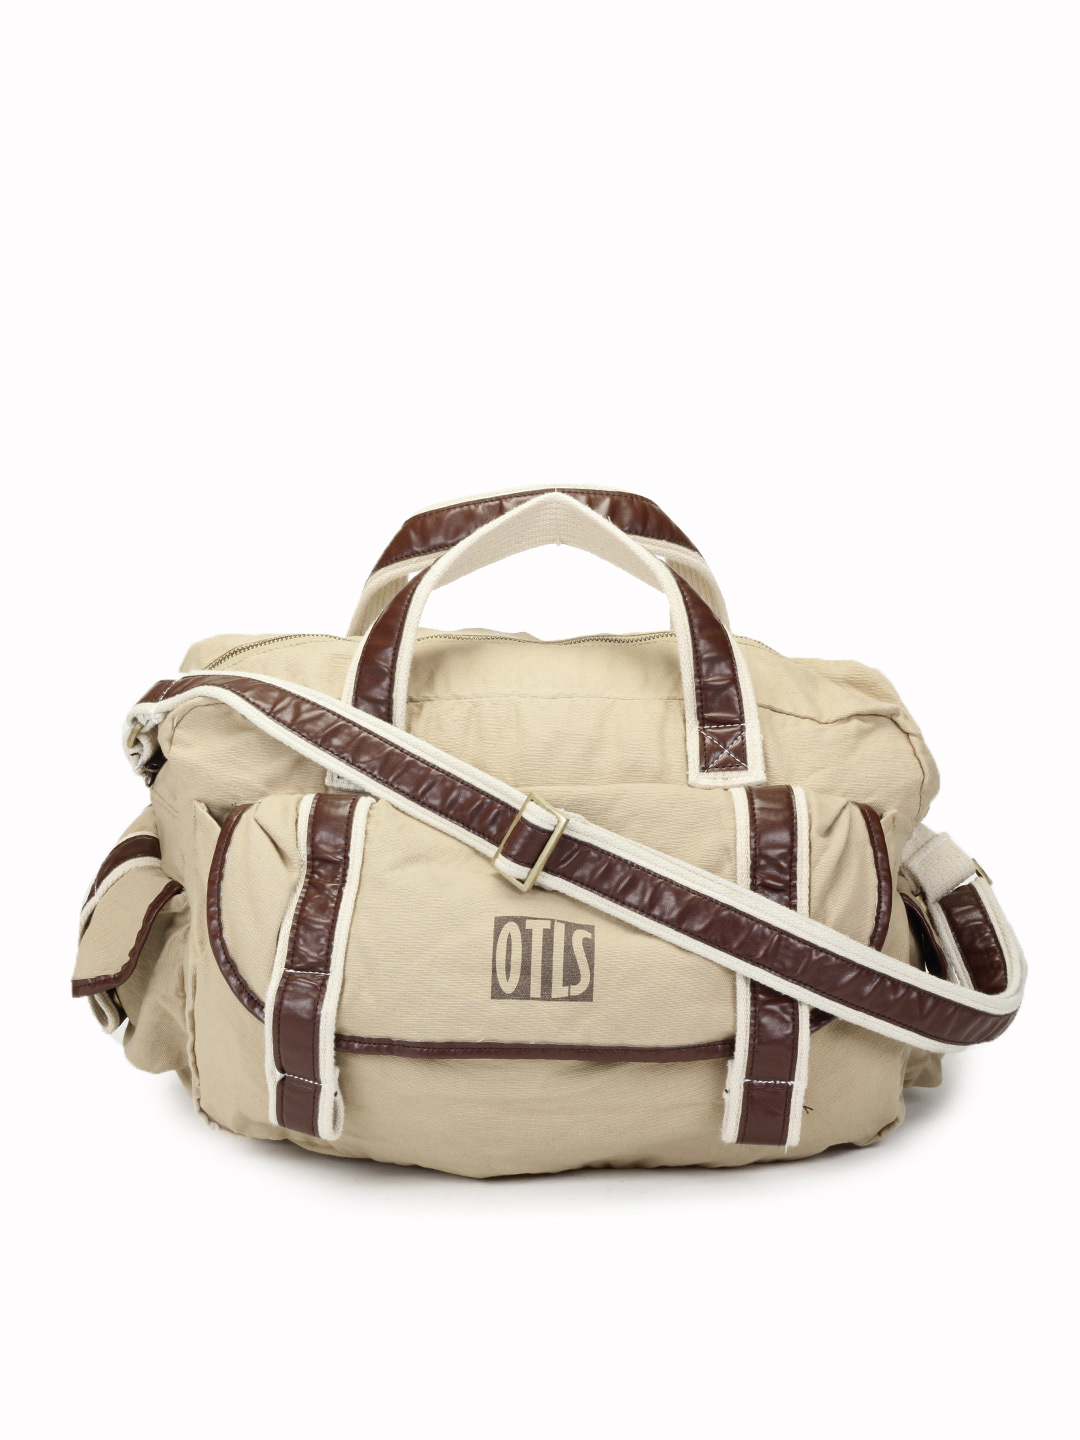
OTLS Unisex Beige Duffle Bag
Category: Accessories / Bags / Duffel Bag
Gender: Unisex
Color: Beige
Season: Summer 2012
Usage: Casual